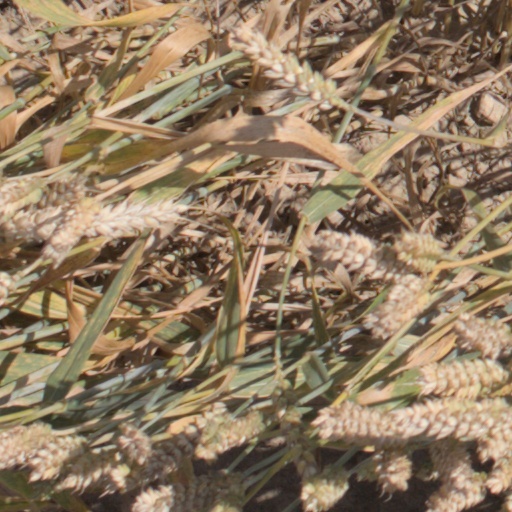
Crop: wheat